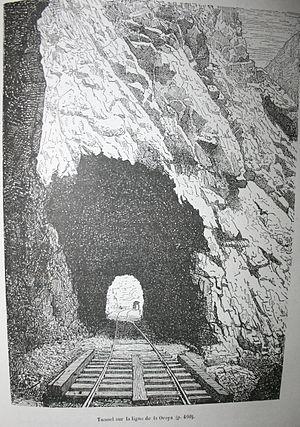
Dessin de Charles Wiener, Tunnel sur la ligne de la Oroya
Le Temple du Soleil est le quatorzième album de la série de bande dessinée Les Aventures de Tintin, créée par le dessinateur belge Hergé. L'histoire constitue la seconde partie d'un diptyque qui débute avec Les Sept Boules de cristal.
Charles Wiener, né le 25 aout 1851 à Vienne et décédé le 3 décembre 1913 à Rio de Janeiro, est un explorateur et diplomate français.